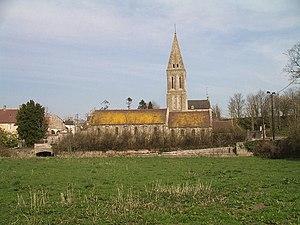
Eglise de Colombiers-sur-Seulles (Calvados)
Cette liste regroupe une partie des monuments historiques du Calvados.
Cet article recense les monuments historiques français classés en 1877.
Colombiers-sur-Seulles est une commune française, située dans le département du Calvados en région Normandie, peuplée de 164 habitants.